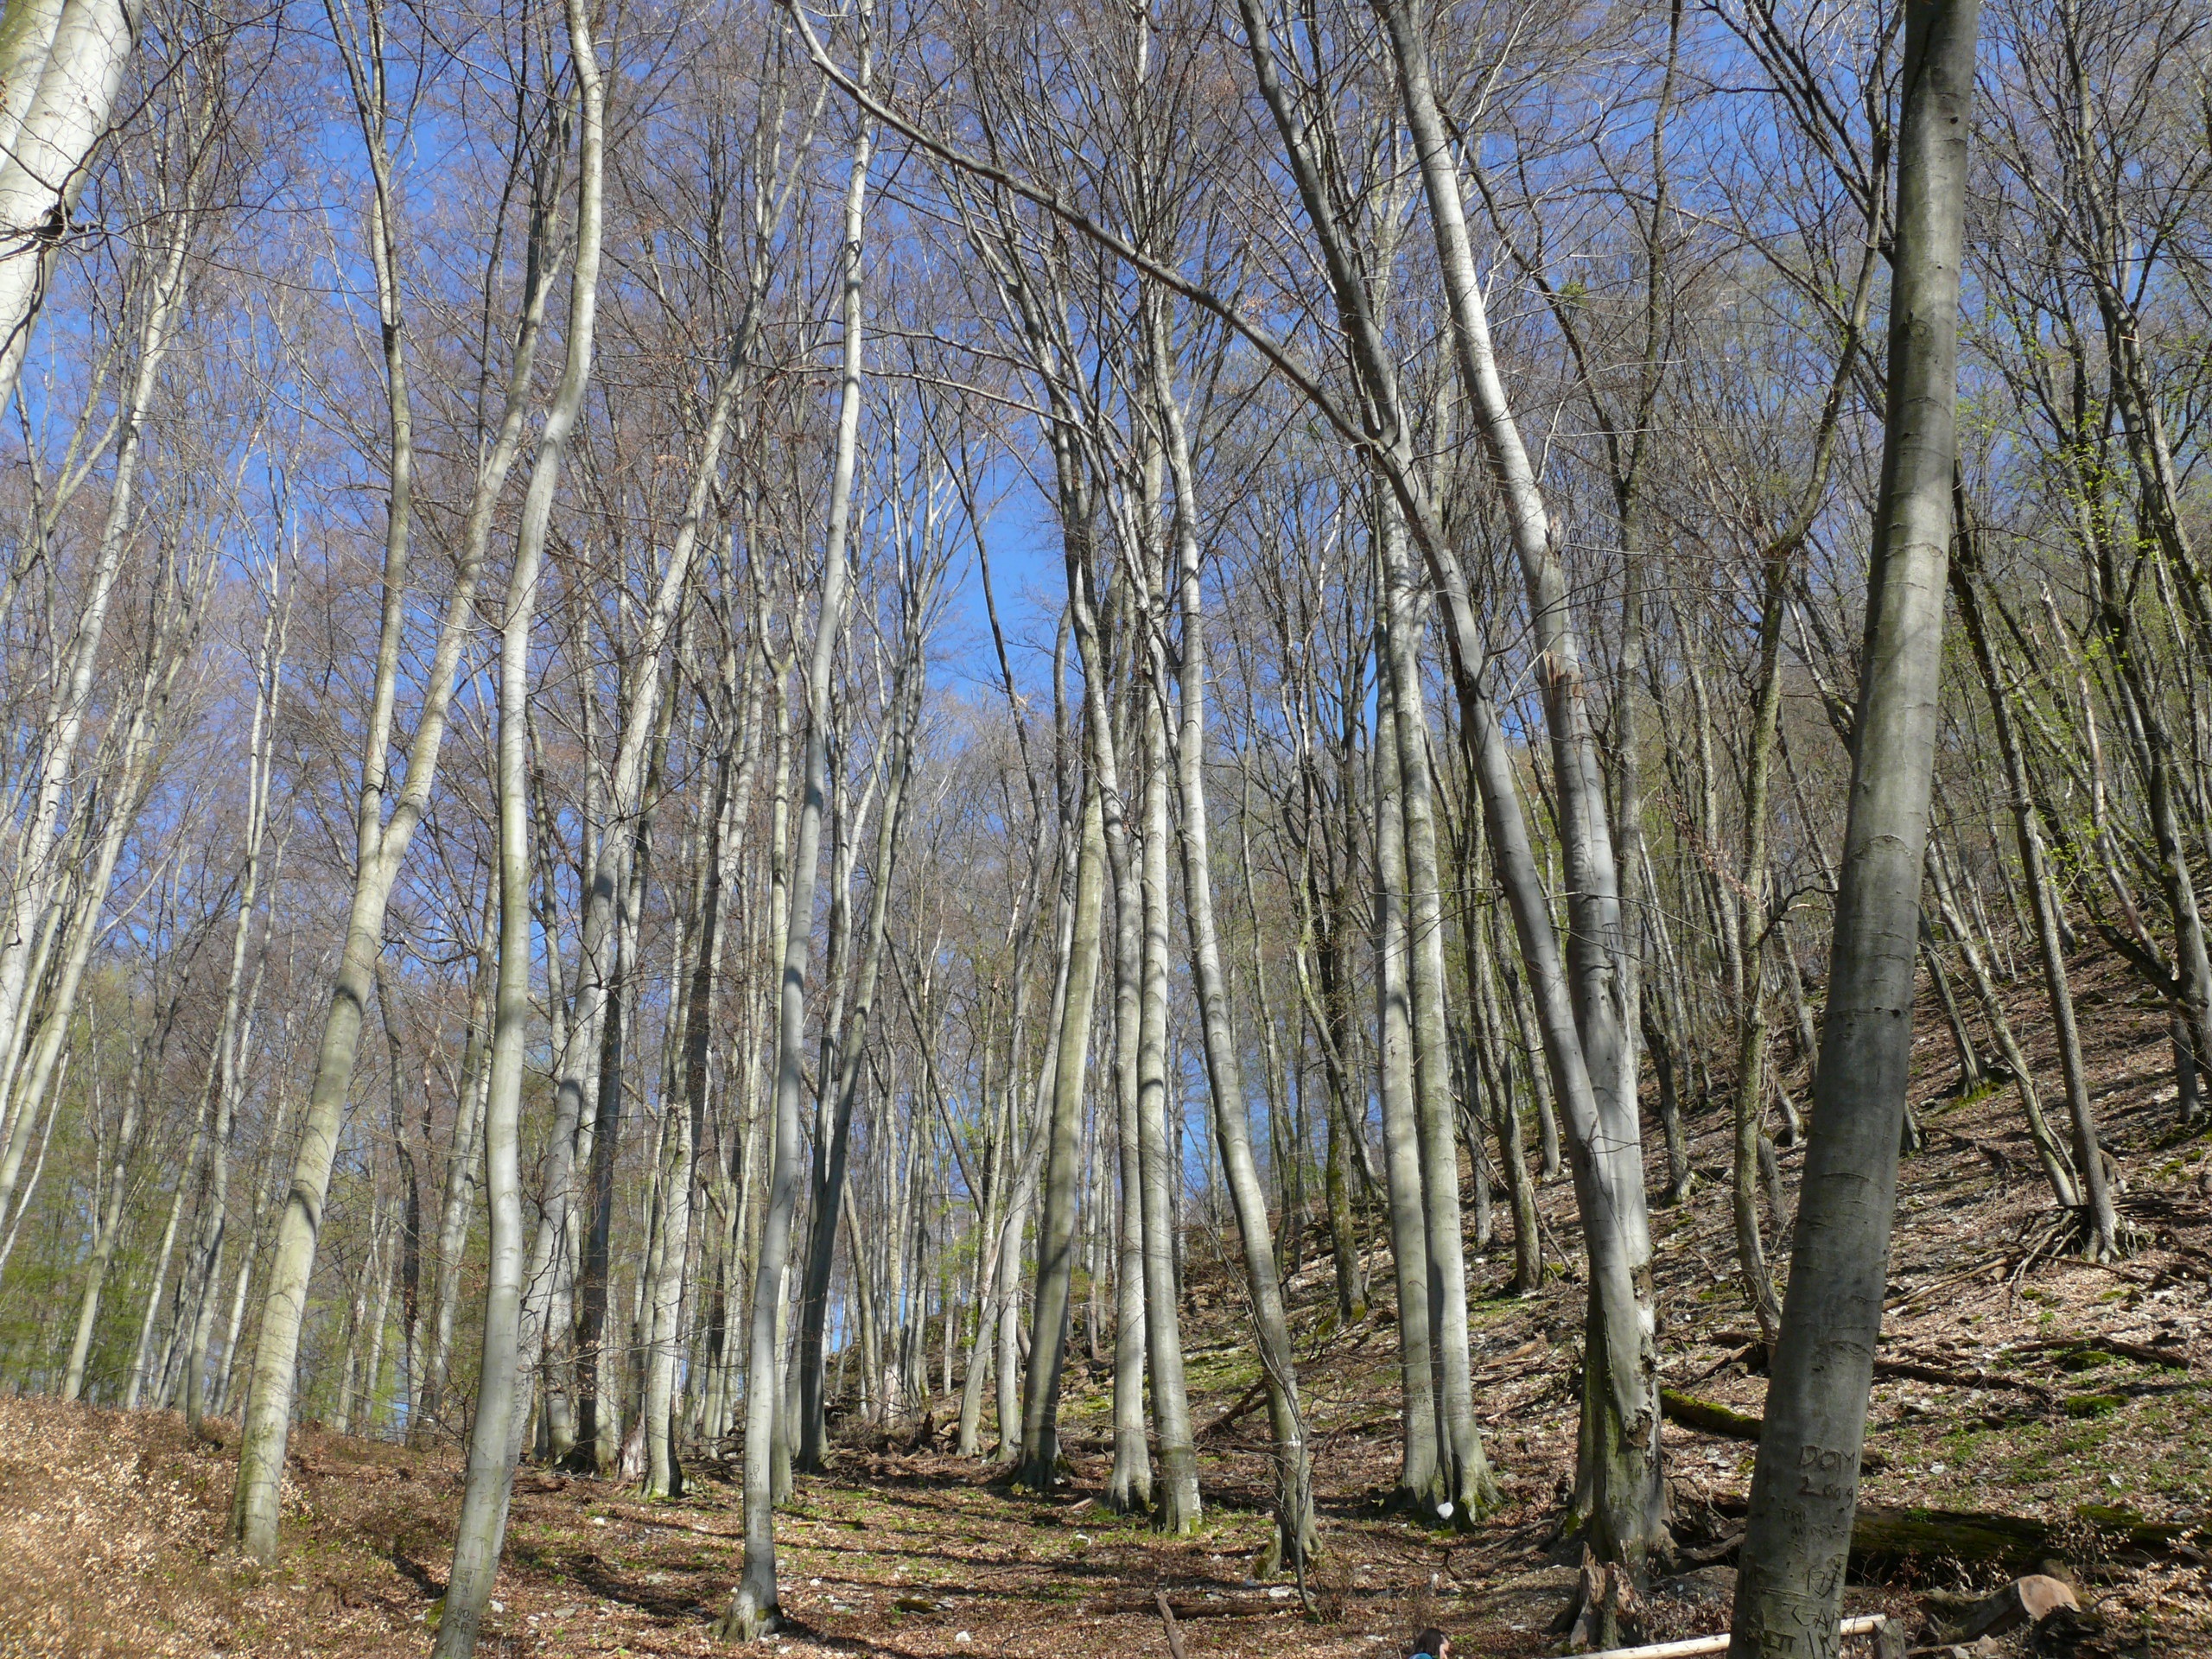
landscape, tree, nature, forest, swamp, branch, plant, wood, trunk, birch, trees, wetland, grove, woodland, habitat, ecosystem, flowering plant, biome, natural environment, grass family, woody plant, temperate coniferous forest, land plant